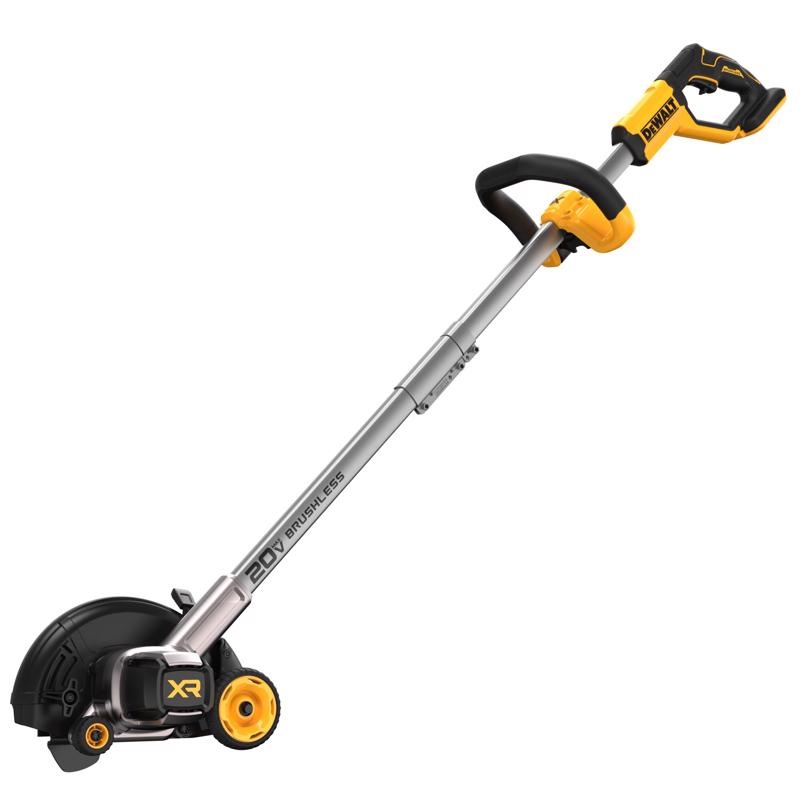
EDGER BATTRY 2" 20V
Product Type: Edger Shaft Length: Shaft Type: Straight Shaft Shoulder Harness or Strap: No Start Type: Sub Brand: 20V MAX Brand Name: DeWalt Volts: 20 CARB Compliant: Engine Brand: Engine Displacement: Engine Type: Line Diameter: Line Feed: Powered By: Battery Model Number: DCED400B Cutting Width: 2 Number of Batteries Included: Battery Amp Hours: Battery Run Time: Kit or Tool Only: Tool Only Weight: Warranty: 3 year Limited Parts and Labor Cutting Depth: Assembly Required: Yes Attachment Capable: No Brushless: Yes Cordless: Yes Vendor Internet Sales Policy: Sale of this product on third-party online marketplaces (eg. Amazon, eBay, Walmart) or member-owned websites is prohibited without direct written authorization from Stanley Black & Decker.
Brand: STANLEY/BLACK & DECKER
Category: Hardware > Tools > Paint Tools > Paint Edgers